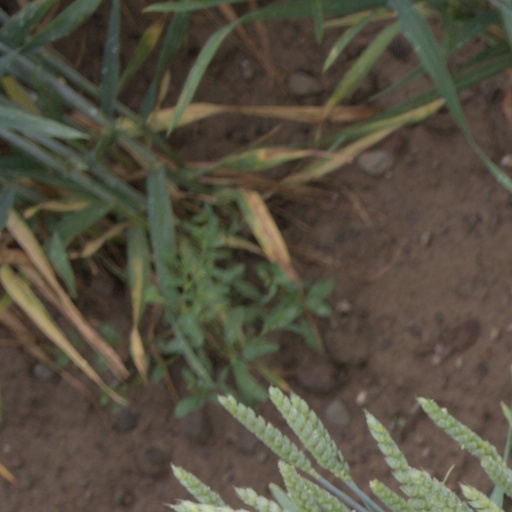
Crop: wheat